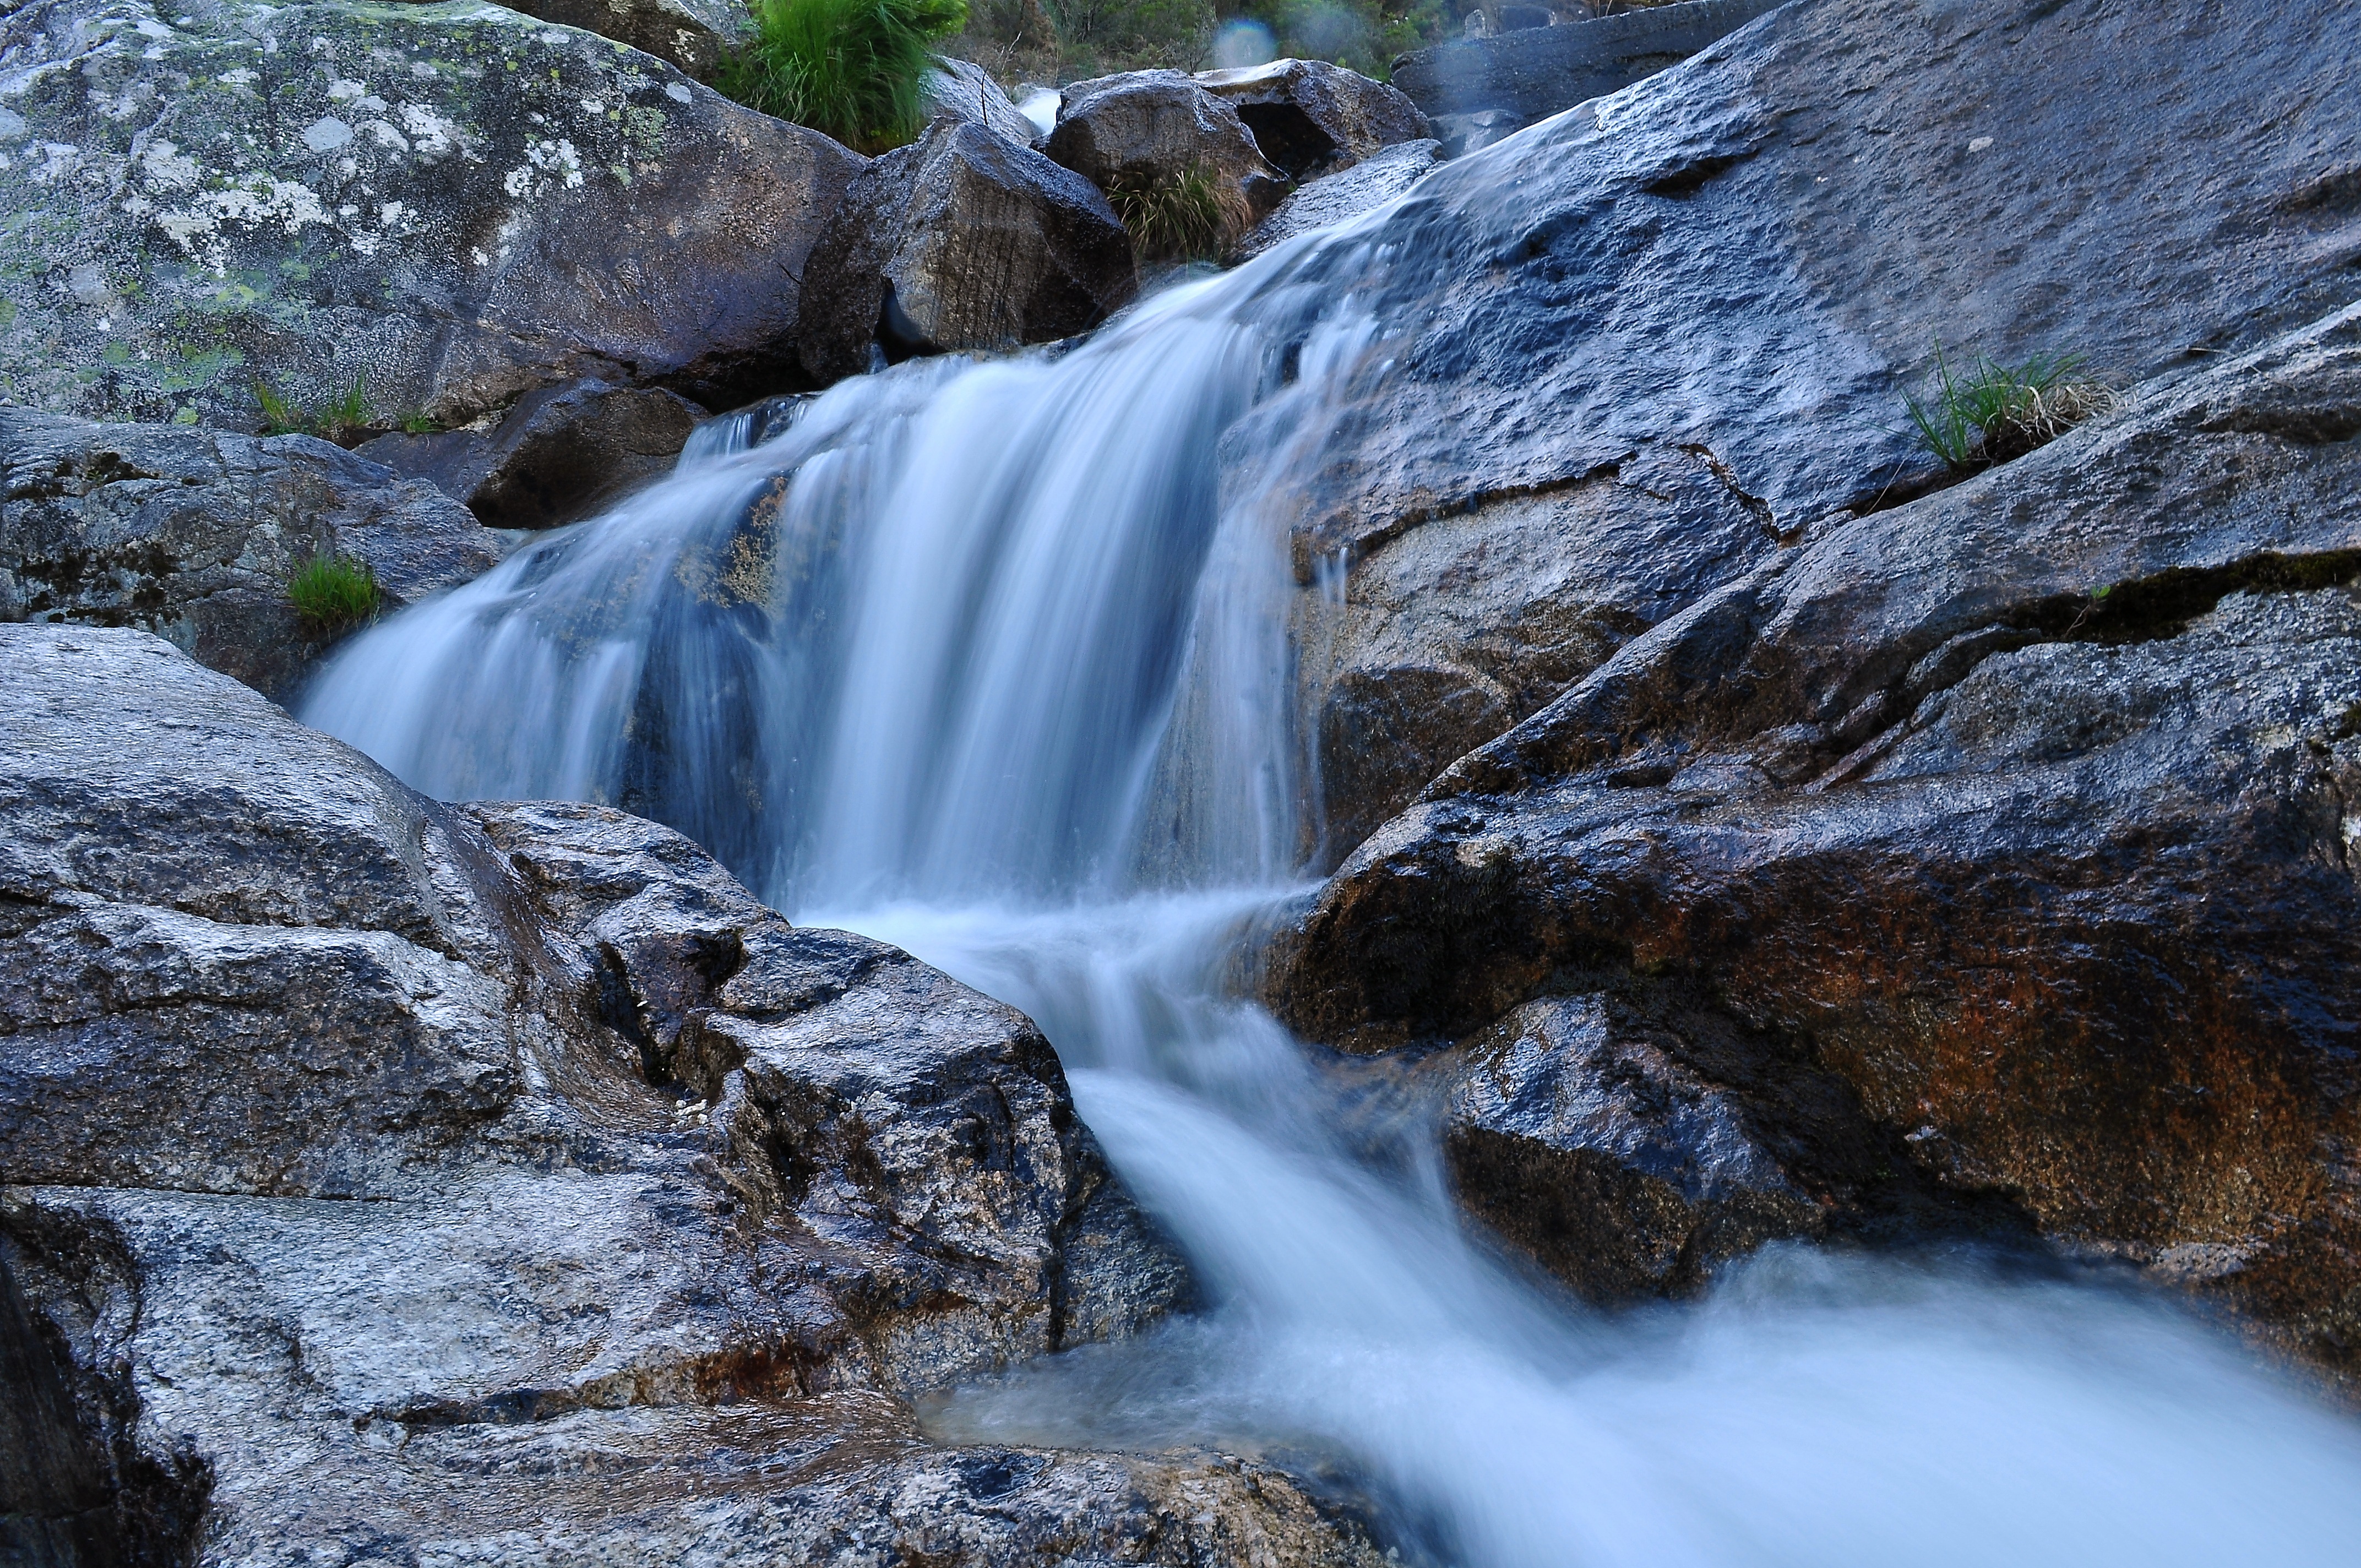
landscape, water, nature, rock, waterfall, wilderness, mountain, river, stream, autumn, rapid, season, body of water, spain, wasserfall, galicia, pontevedra, water feature, watercourse, espana, ggl1, alama, li ares